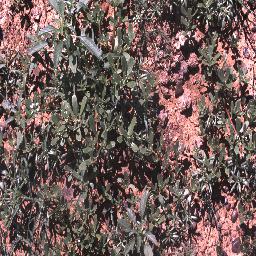
Label: negative